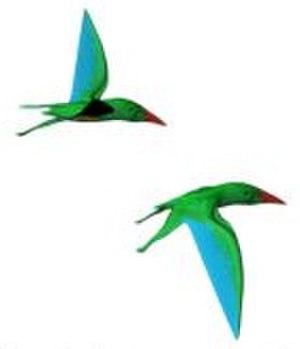
Nemicolopterus est un genre éteint de ptérosaures arboricoles de très petite taille appartenant au sous-ordre des Pterodactyloidea et au clade des Tapejaromorpha. Il vivait au Crétacé inférieur, plus précisément durant l'Aptien il y a environ 120 millions d'années.